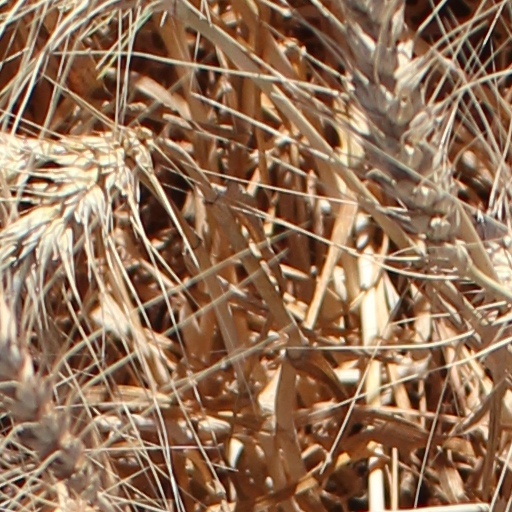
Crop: wheat